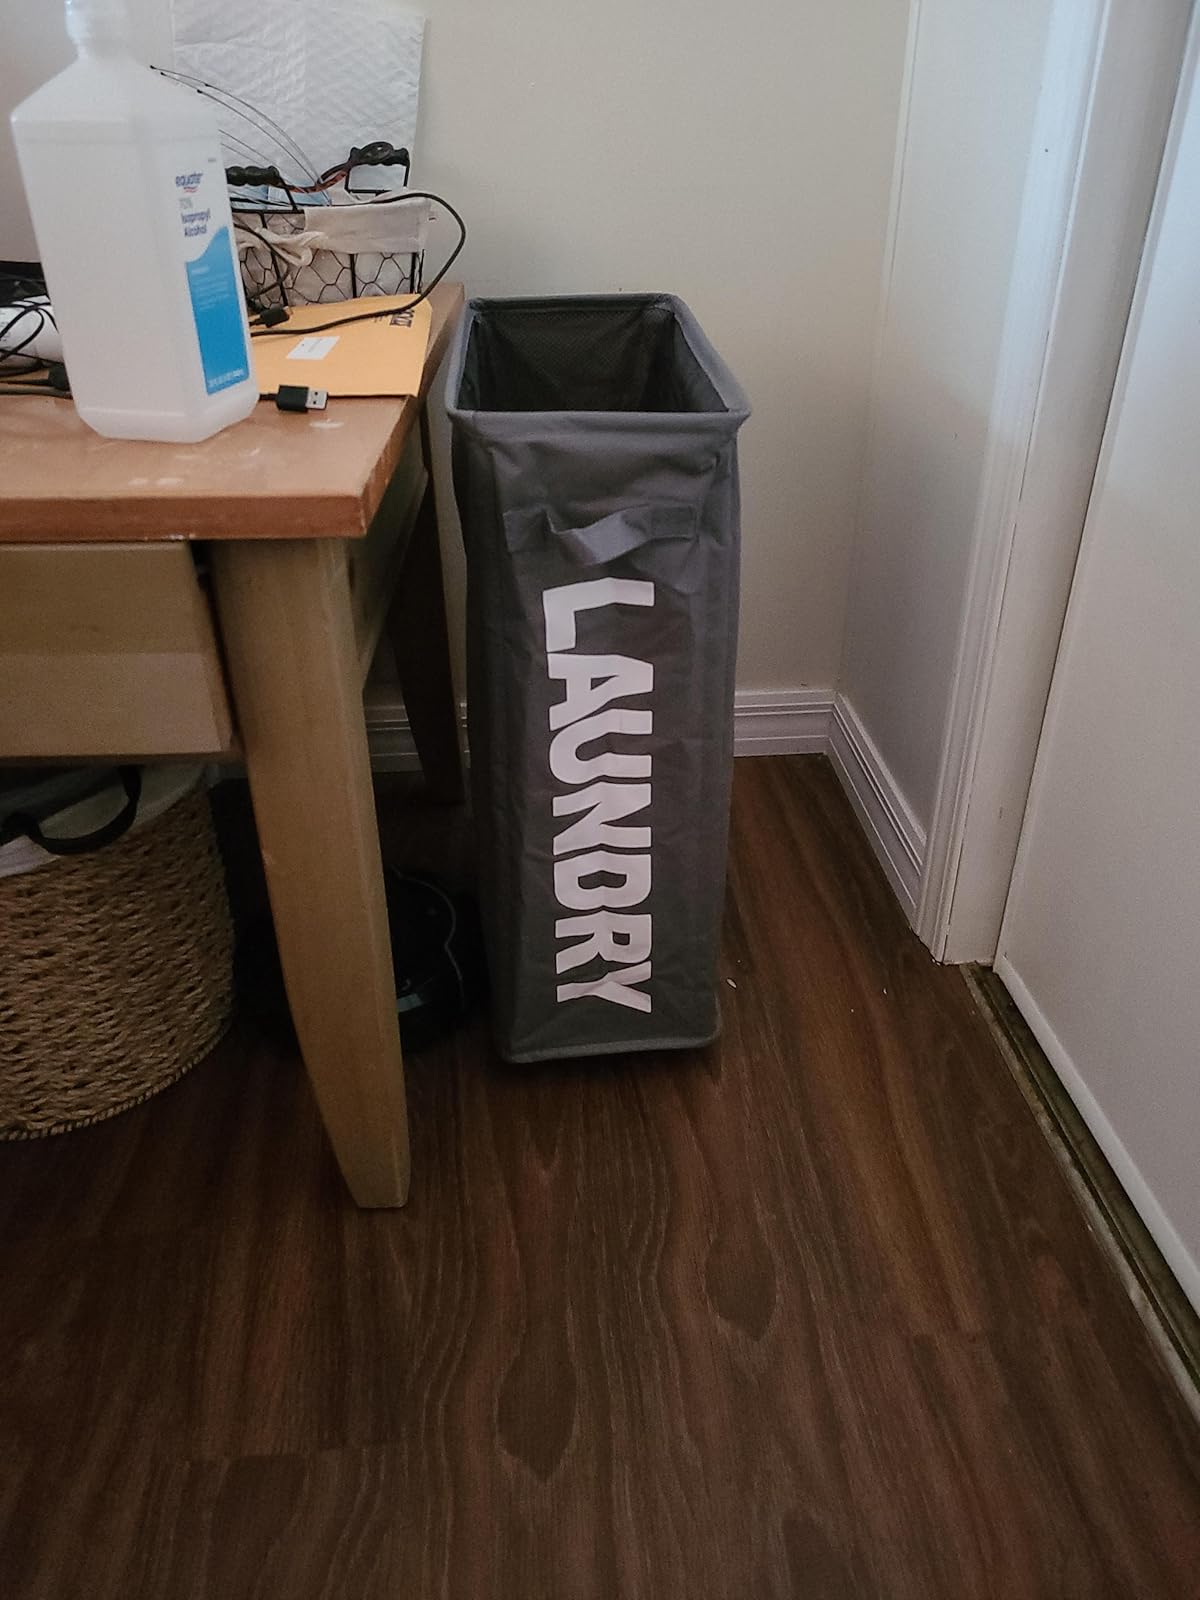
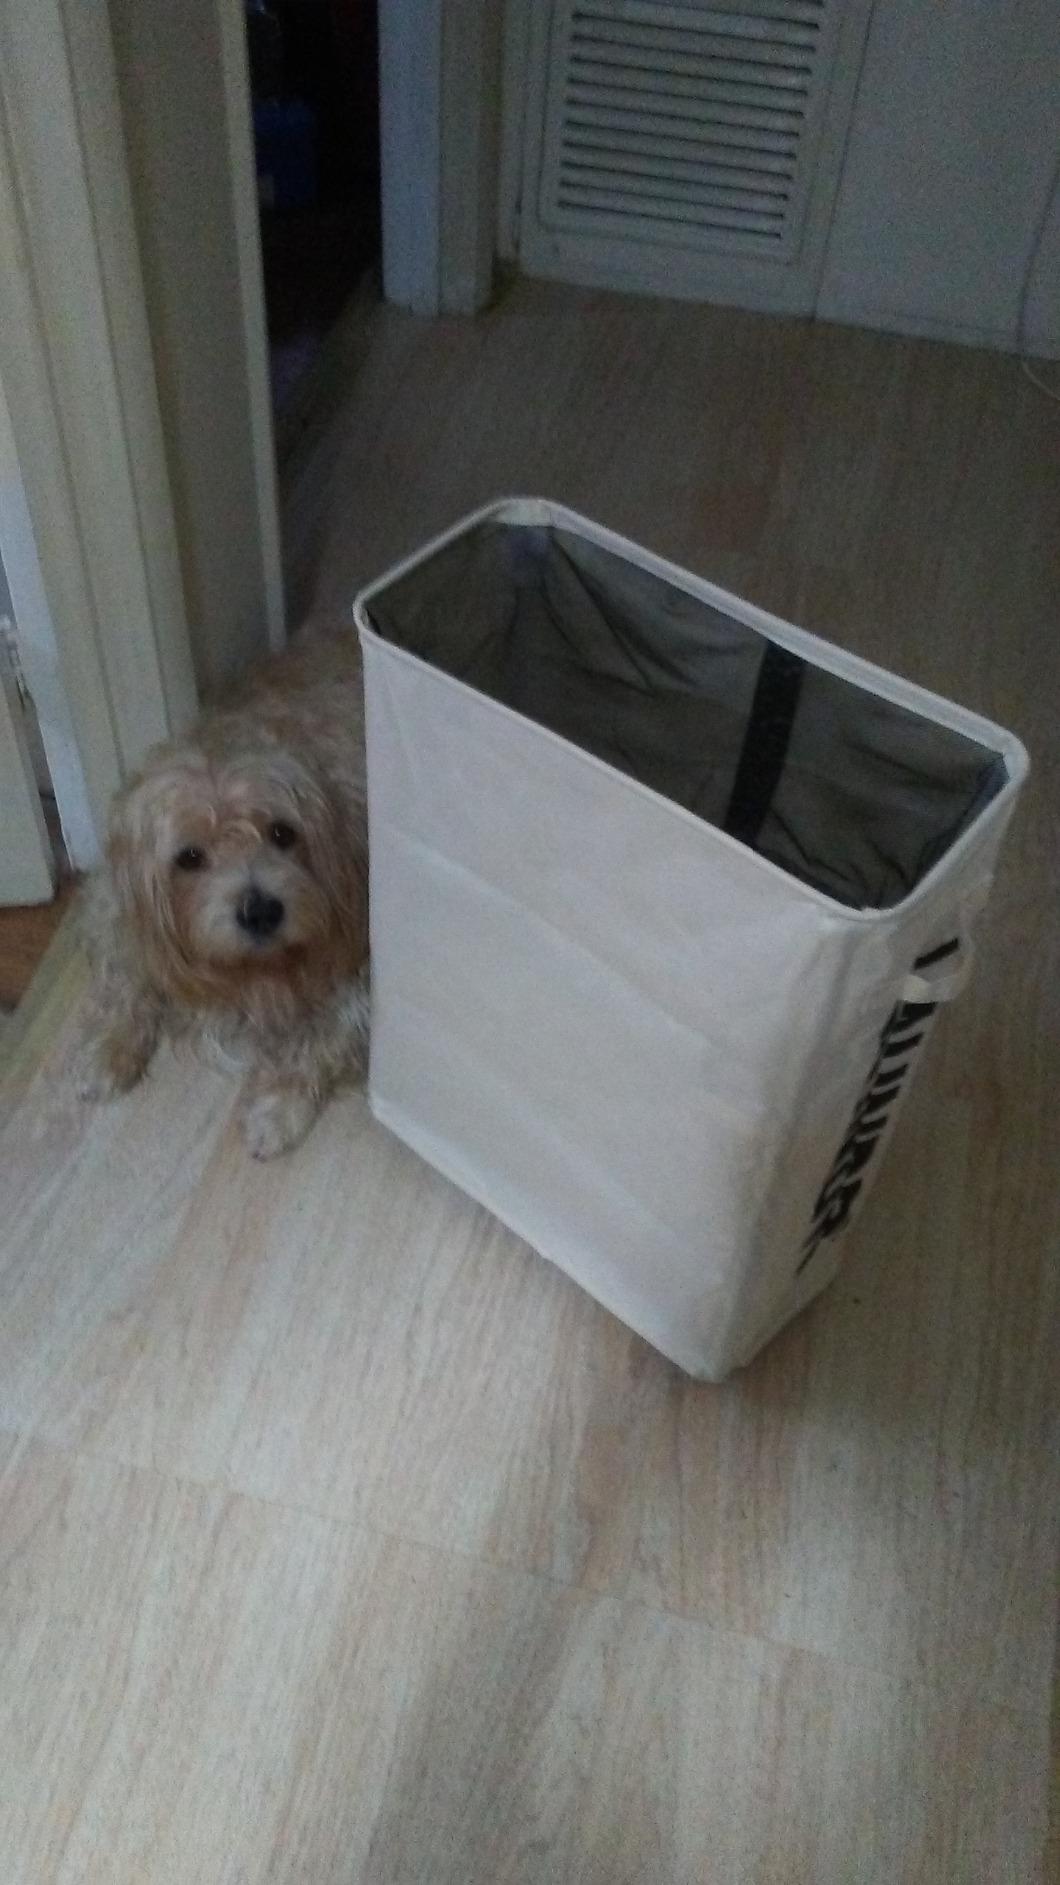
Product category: items_hamper
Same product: no